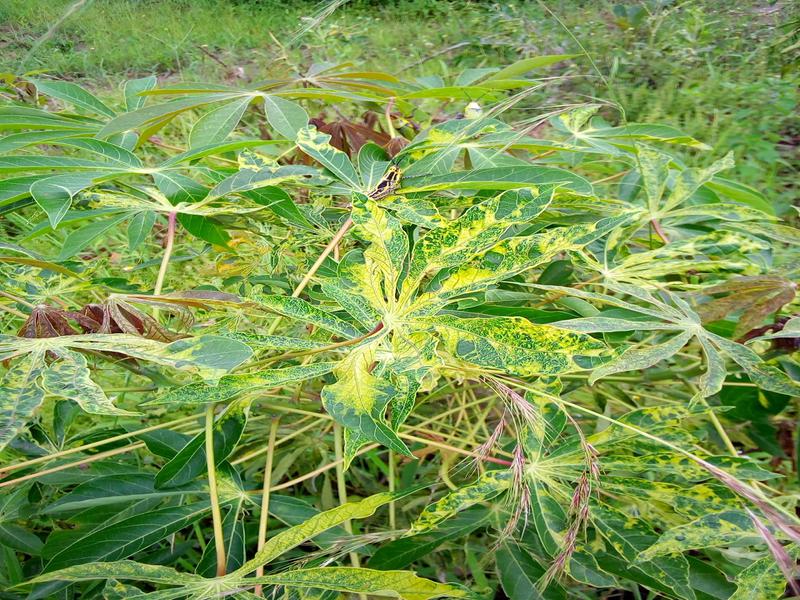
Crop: cassava
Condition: mosaic_disease